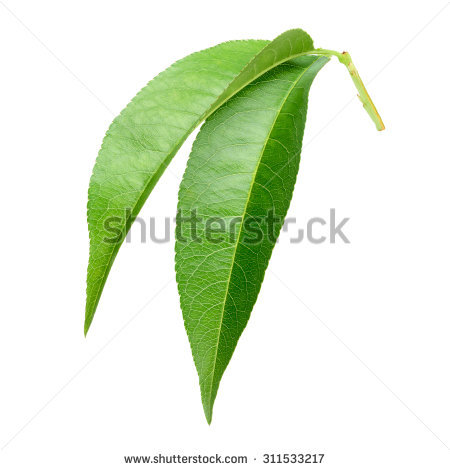
Labels: Peach leaf, Peach leaf